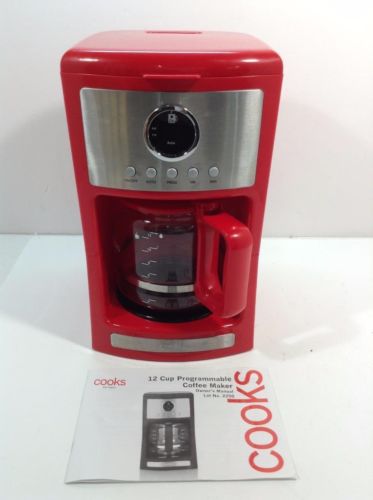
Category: coffee maker